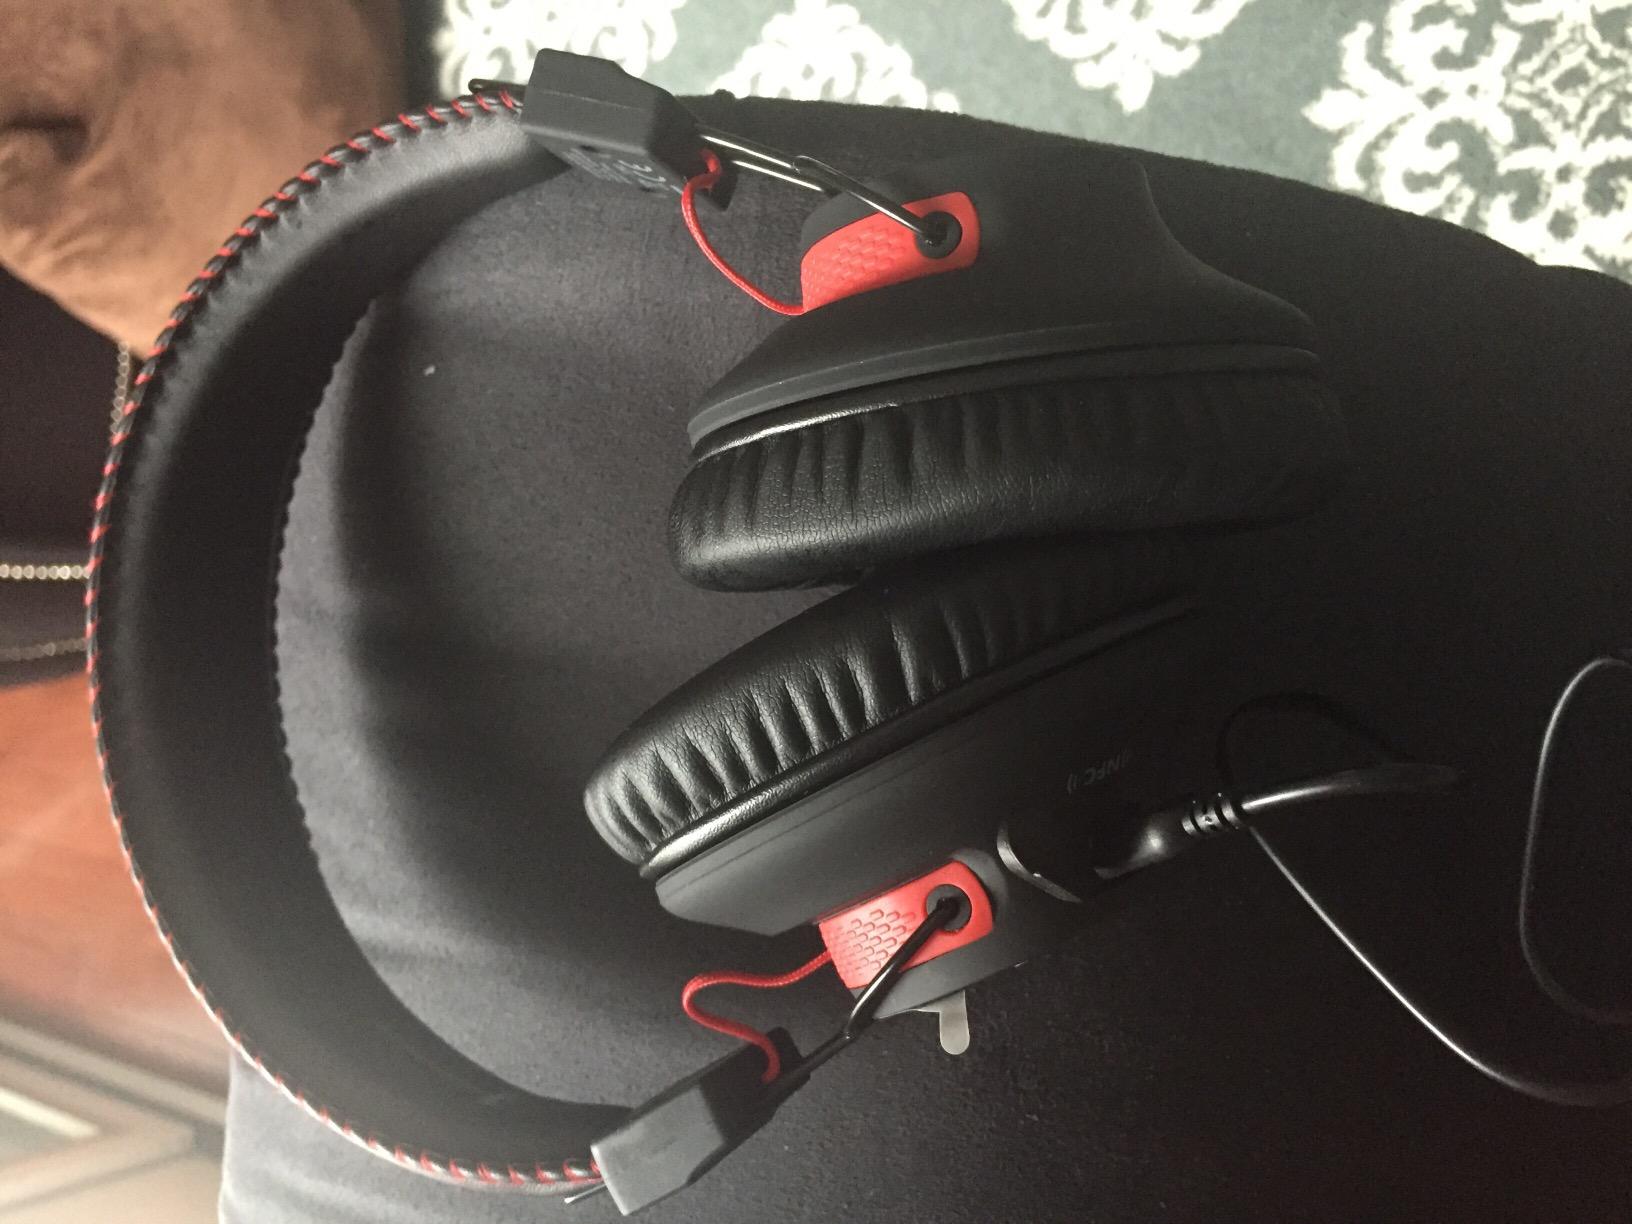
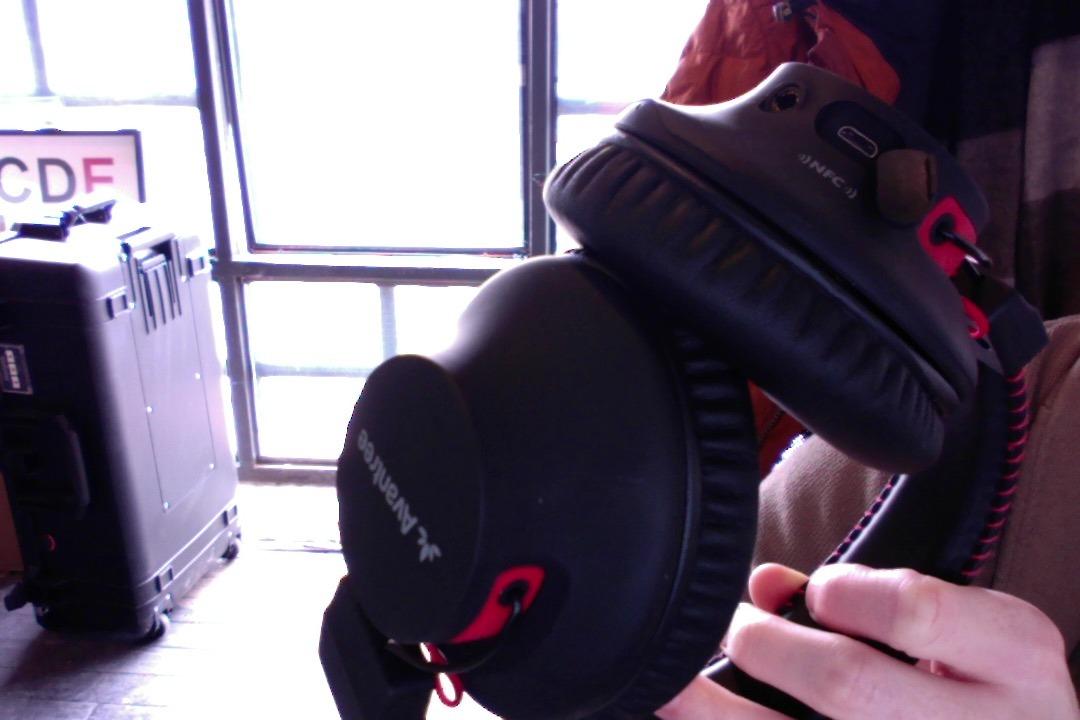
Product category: headphones
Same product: yes